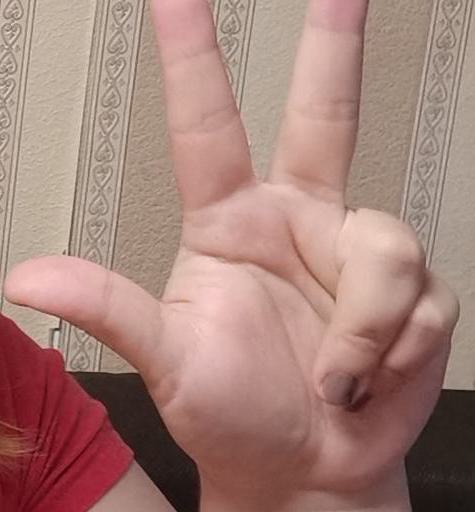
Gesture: three2